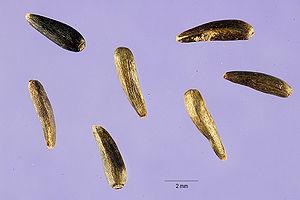
Guizotia est un genre de plantes dicotylédones de la famille des Asteraceae, sous-famille des Asteroideae, originaire d'Afrique et de la péninsule arabique, qui comprend neuf espèces acceptées.
Guizotia abyssinica, la guizotia d'Abyssinie, guizotia oléifère, niger ou noug, est une espèce de plantes dicotylédones de la famille des Asteraceae, sous-famille des Asteroideae, originaire des hauts plateaux d'Éthiopie. Ce sont des plantes herbacées annuelles pouvant atteindre deux mètres de haut.